Research history of Mammut

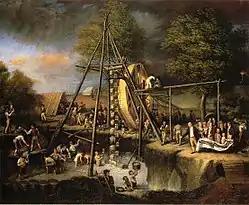
The 1806–1808 painting "The Exhumation of the Mastodon" by Charles Willson Peale

The earliest account of known fossils of "Mammut" dates back to 30 July 1705 when "The Boston News-Letter" described an account, dating to 23 July 1705 in New York, of teeth and a bone of a "giant" uncovered from the town of Claverack, New York. The newspaper stated that it was large-sized, weighed over , and was dug up some to underground from a river bank or hill. It also reported that they uncovered a femur (reported as a "thigh bone") and another flat, broad tooth with a length equivalent to four fingers of a human, but both crumbled shortly after being uncovered before they could be observed by anatomical experts. According to Louisiana State University professor Donald E. Stanford in 1959, the news brought great excitement to some people of the time as they saw it as potentially proving the existence of antediluvian giants as chronicled by the Bible.